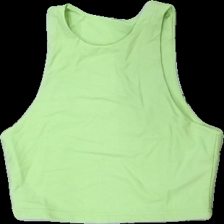
View: front
Type: Top
Category: Children
Brand: Only
Colors: Green
Material: 100% nylon
Cut: Regular, Tight, Cropped
Size: M
Season: All
Trend: Sports
Price range: <50
Recommended usage: Reuse